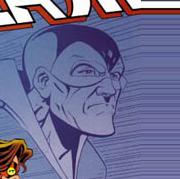
Age: 31